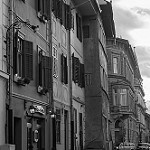
Label: B & W